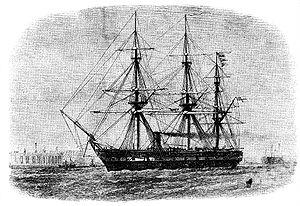
L'expédition du H.M.S. Challenger fut la première grande campagne océanographique mondiale. Elle fut réalisée par une équipe de scientifiques à bord de la corvette britannique HMS Challenger entre décembre 1872 et mai 1876.
La biologie marine, étude de la vie dans les mers et les océans, a contribué à l'avancée des connaissances dans de nombreux domaines : bien sûr en zoologie et en biologie, mais aussi en embryologie, dans le domaine de l'évolution, de l'écologie, etc. Ce dossier est destiné à rappeler les principales étapes de cette histoire et à orienter vers les articles majeurs.
Le HMS Challenger, cinquième du nom, est une corvette de la Royal Navy, à assistance vapeur, lancée en 1858. Ce bateau est surtout connu pour l'expédition océanographique autour du monde qu'il mena et qui porte son nom.